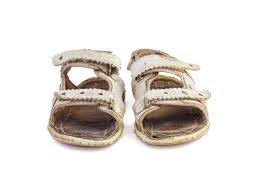
Waste category: shoes